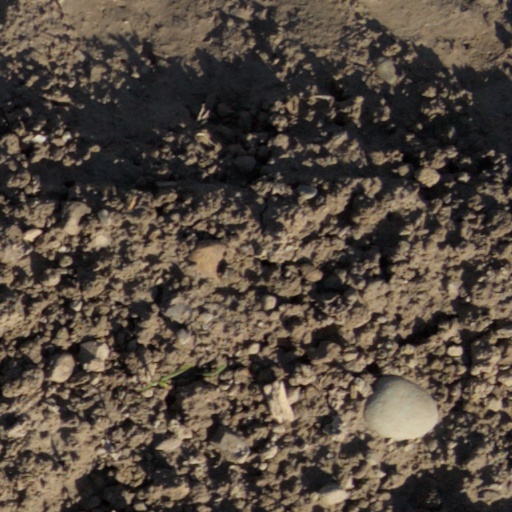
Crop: wheat